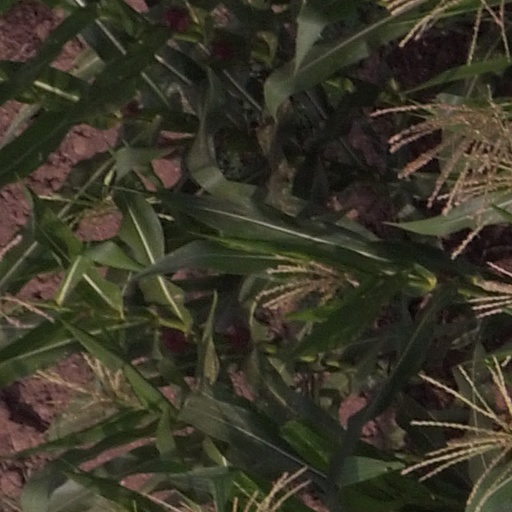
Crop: maize; corn